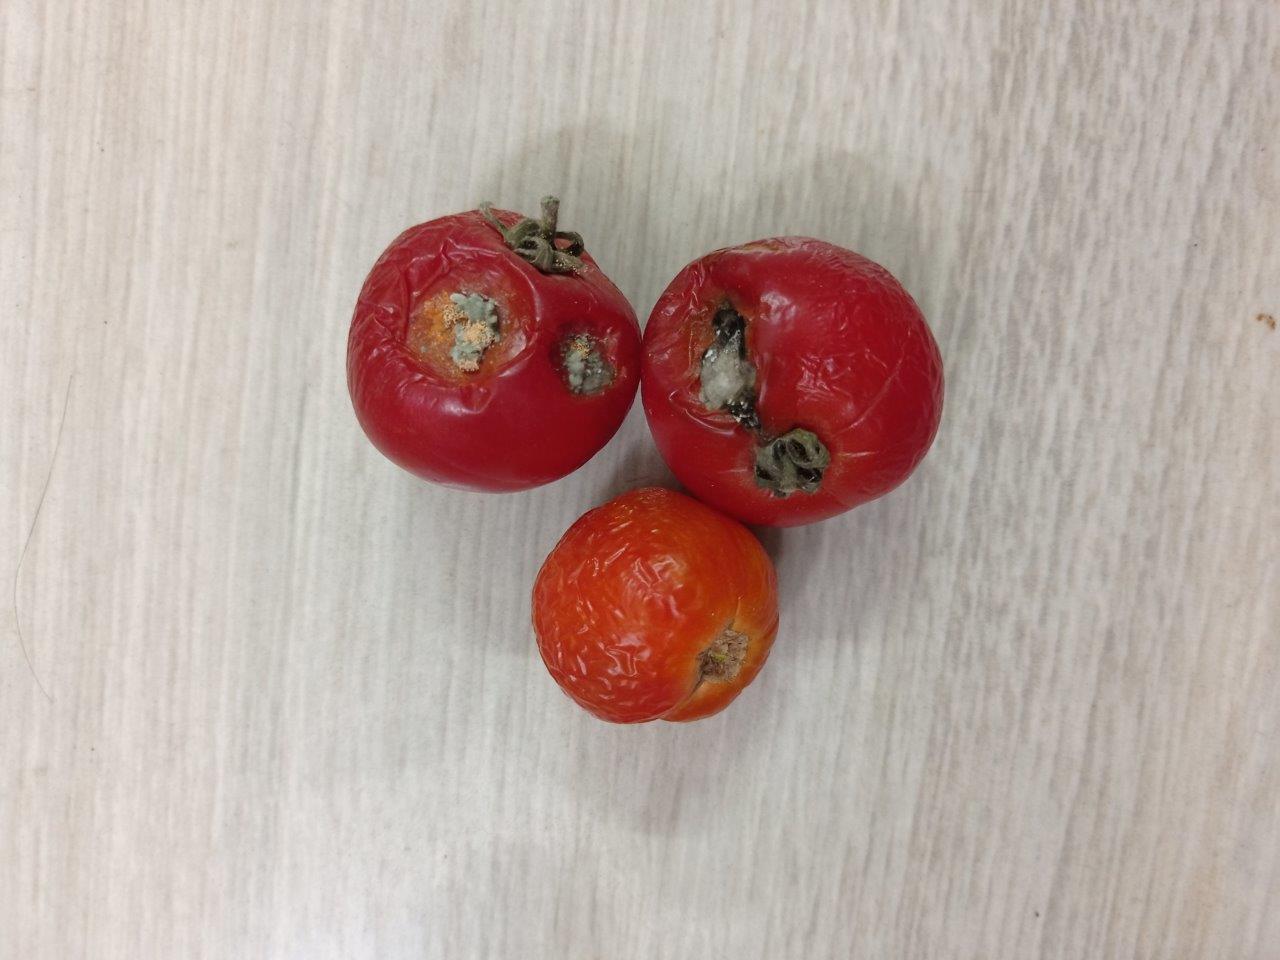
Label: Rotten